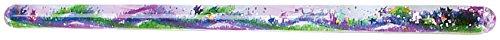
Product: Toysmith Spiral Mystical Glitter Wand (Assorted Colors)
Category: Toys & Games | Novelty & Gag Toys
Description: The Toysmith Spiral Mystical Wand comes is assorted colors.
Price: $18.99
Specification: ProductDimensions:1x1x12inches|ItemWeight:2.4ounces|ShippingWeight:2.4ounces(Viewshippingratesandpolicies)|DomesticShipping:ItemcanbeshippedwithinU.S.|InternationalShipping:ThisitemcanbeshippedtoselectcountriesoutsideoftheU.S.LearnMore|ASIN:B000M7Z39E|Itemmodelnumber:1118|Manufacturerrecommendedage:36months-15years